SS Themistocles (1911)

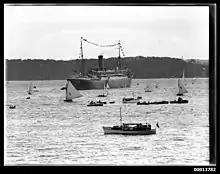
"Themistocles" off Neutral Bay, New South Wales on 26 January 1933, dressed overall as flagship of the Anniversary Day Regatta

In January 1933 "Themistocles" was flagship of the Anniversary Day Regatta in Sydney Harbour.